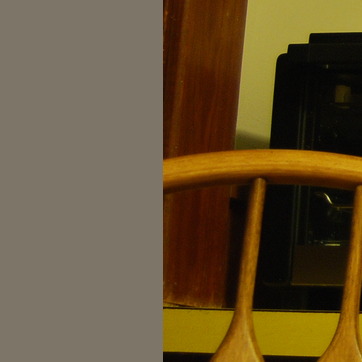
Material: wood